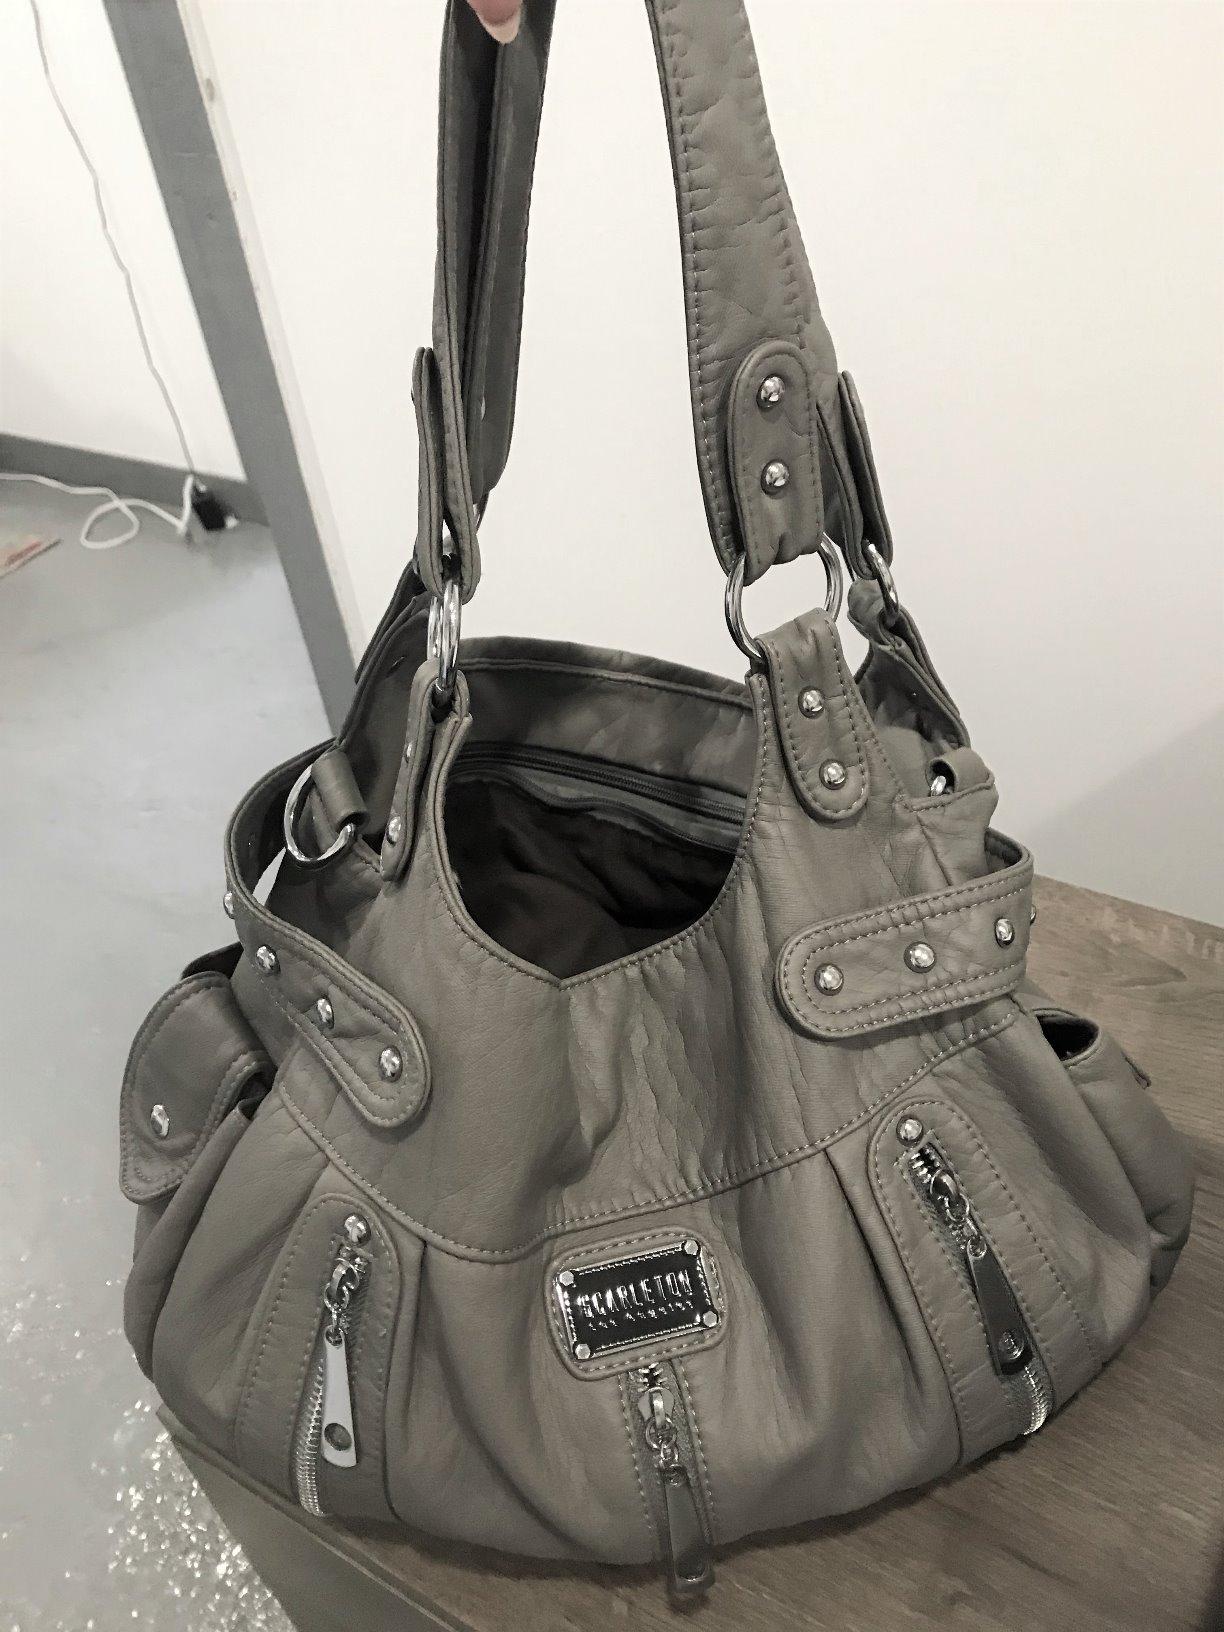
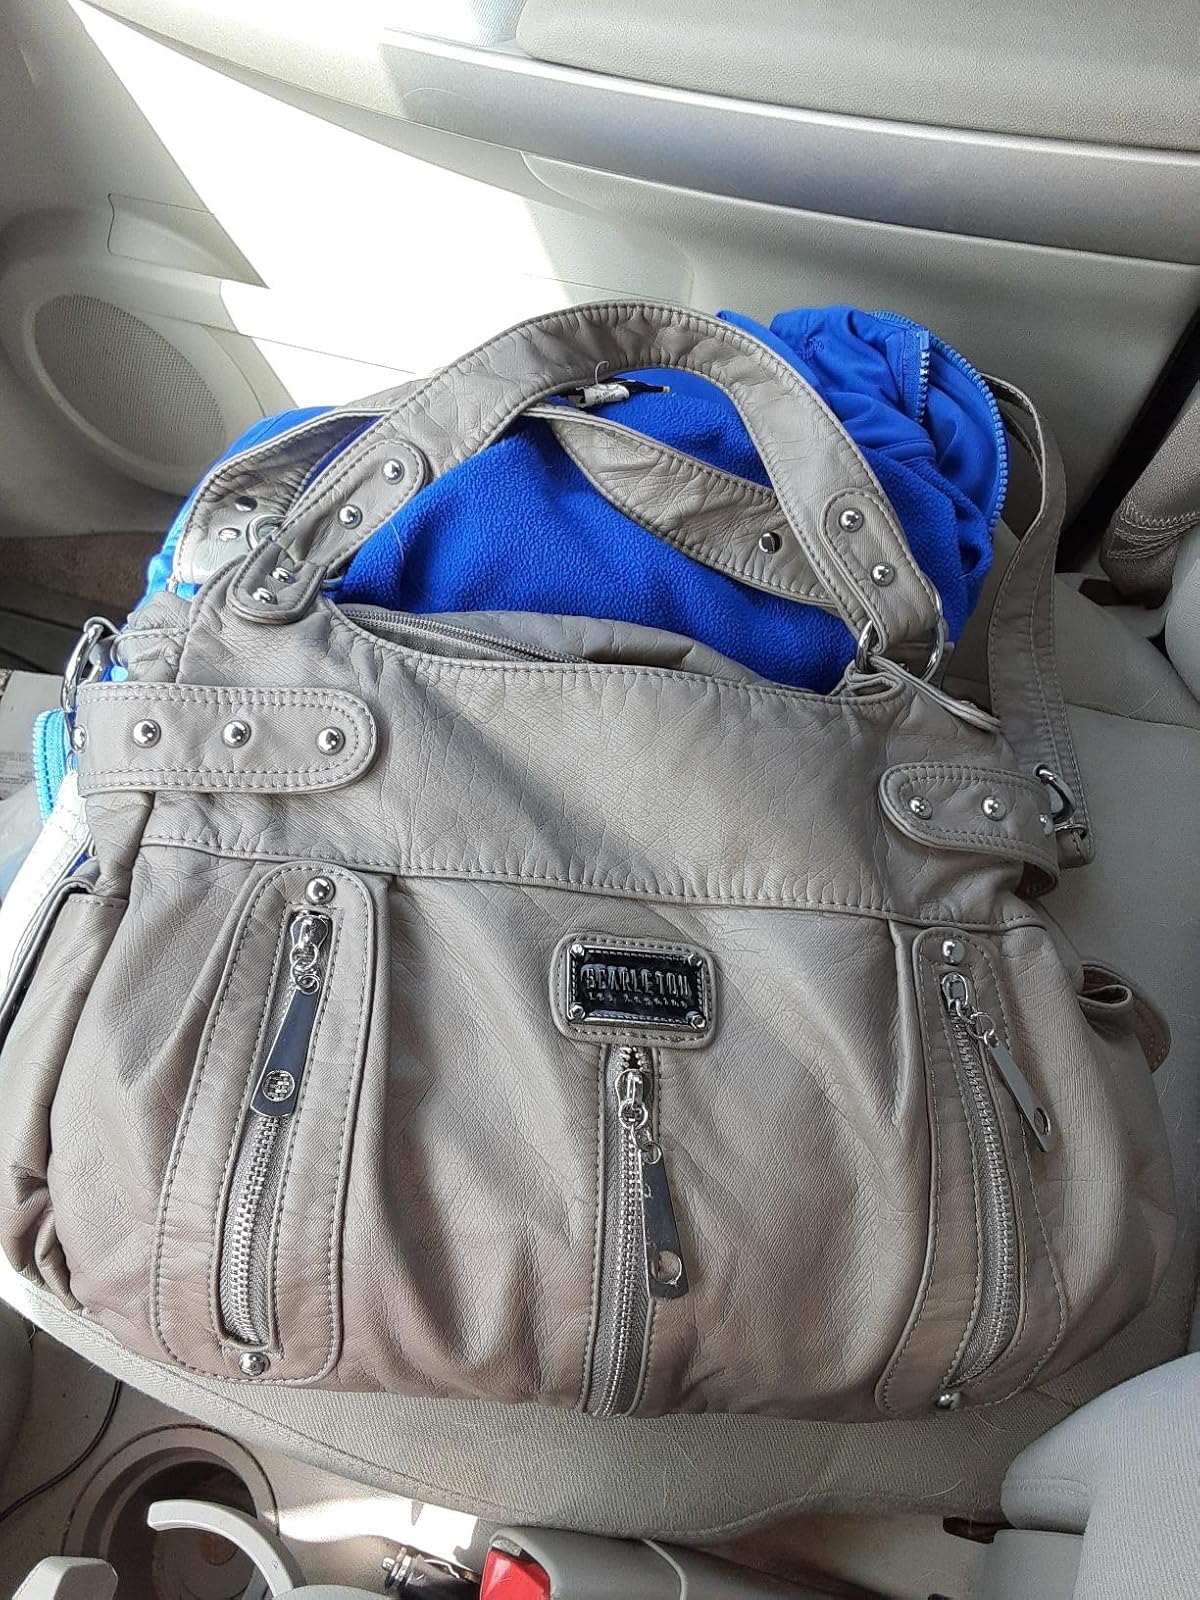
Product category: accessories_handbag
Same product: yes